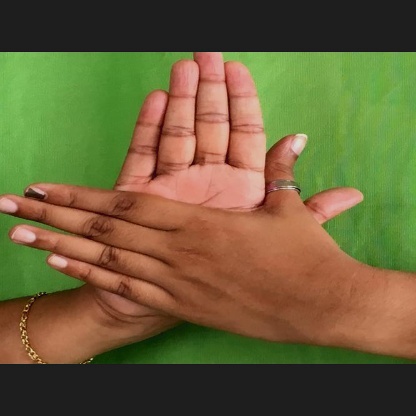
Mudra: Chakra